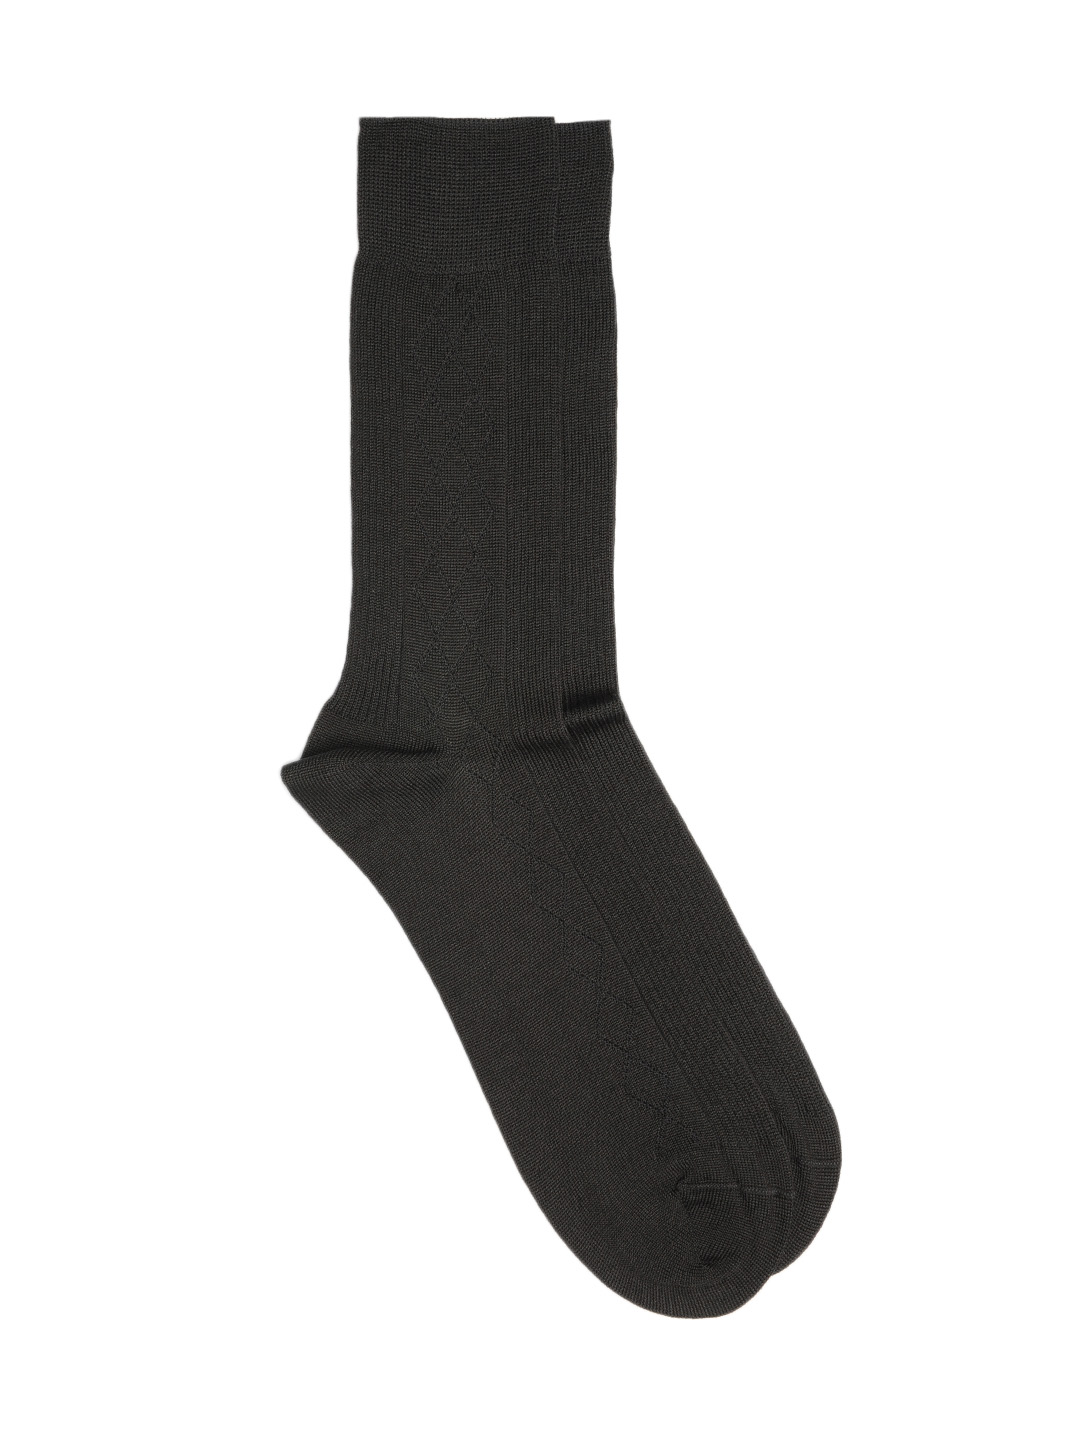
Raymond Men Charcoal Grey Socks
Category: Accessories / Socks / Socks
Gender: Men
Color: Grey
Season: Summer 2016
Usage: Casual